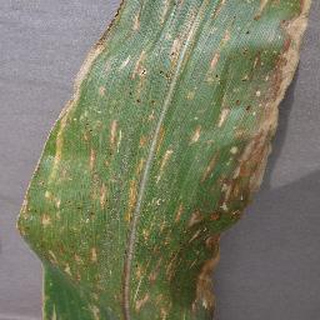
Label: corn_cercospora_leaf_spot